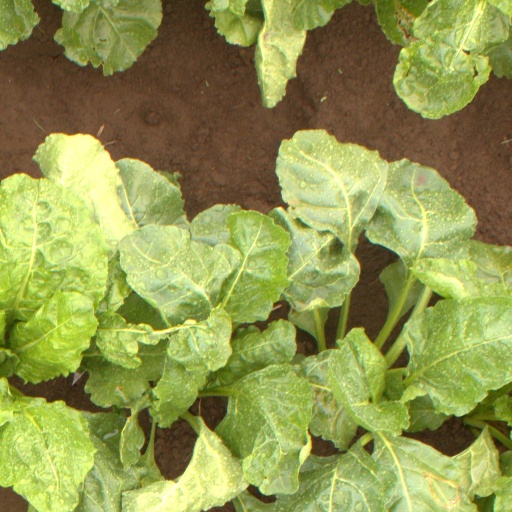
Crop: sugar beet